Pump organ

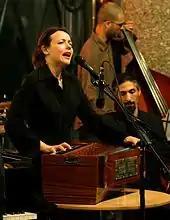
Singer Mariana Sadovska using a hand-pumped organ, Cologne, Germany

In China, the reed organ was introduced around 1897. Following the Opium Wars, the spread of Christianity and the increasing presence of European expatriates contributed to the broader dissemination of Western music. Church schools, in particular, played a major role in introducing European musical forms, such as hymns, salon music, and elementary piano pieces.